Promontory

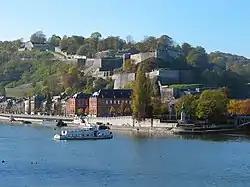
The Citadel of Namur, with the Meuse and the Parliament of Wallonia in the foreground

One of the most famous examples of promontory forts is the Citadel of Namur in Belgium. Located at the confluence of the Meuse and Sambre rivers, the citadel has been a prime fortified location since the 10th century. The surrounding rivers act as a natural moat, making it difficult for enemies to access the fort.